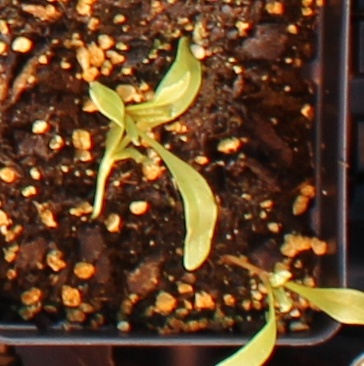
Label: Sugar beet